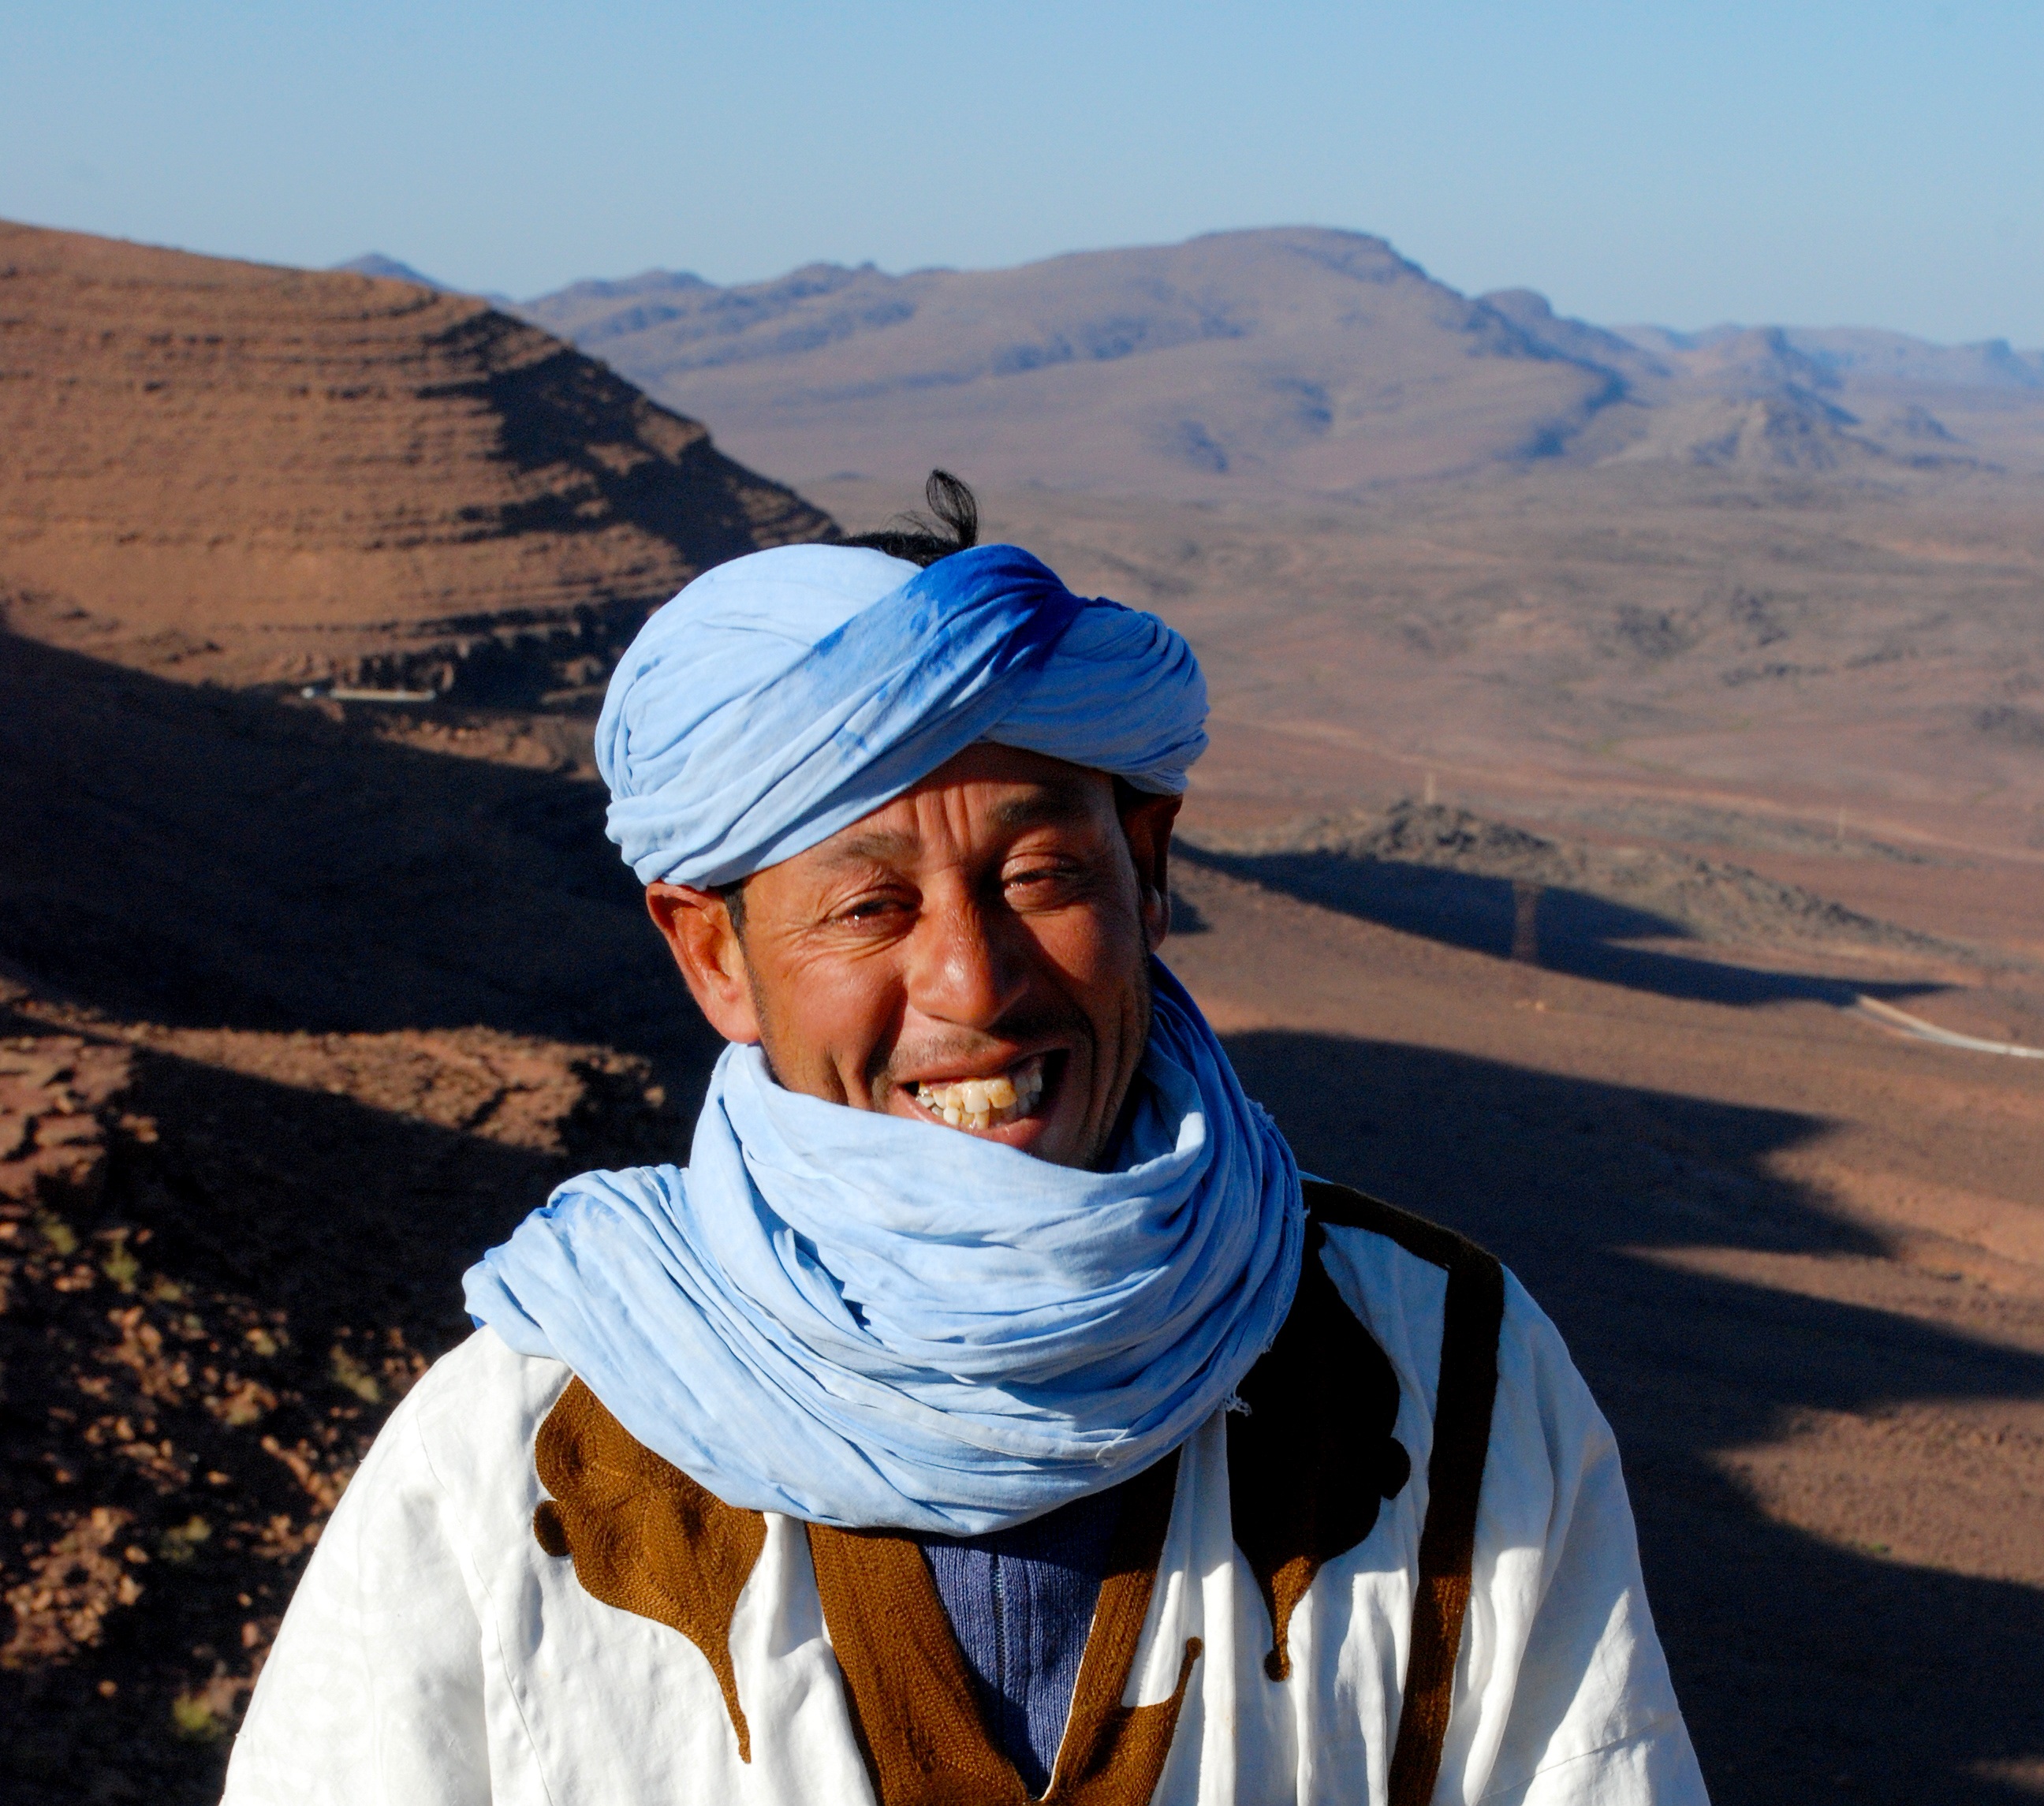
man, walking, mountain, people, hiking, desert, adventure, vacation, travel, portrait, blue, face, geology, backpacking, morocco, local, guide, sahara